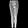
Label: Trouser